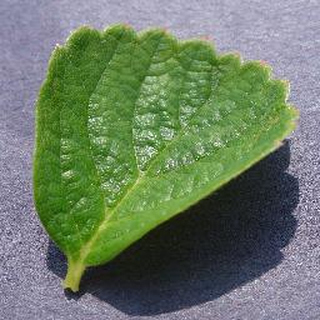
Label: healthy_strawberry